Prostitution Information Center

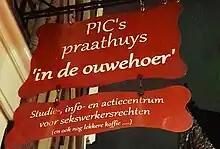
PIC sign: "Study, info and action centre for sex workers' rights (as well as nice coffee...)"

The PIC was founded in August 1994 by former prostitute Mariska Majoor. Majoor worked as prostitute from the age of 16 to 21, and quit, in her words, “because I feel different now about sex and relationships than a couple of years ago…but there are plenty of people, who like me, have made a well considered choice to work in prostitution, and they deserve our respect.”